Civil liberties

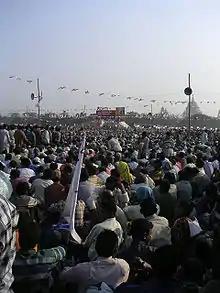
Huge rallies like this one in Kolkata are commonplace in India.

These include individual rights common to most liberal democracies, incorporated in the fundamental law of the land and are enforceable in a court of law. Violations of these rights result in punishments as prescribed in the Indian Penal Code, subject to the discretion of the judiciary. These rights are neither absolute nor immune from constitutional amendments. They have been aimed at overturning the inequalities of pre-independence social practices. Specifically, they resulted in the abolishment of untouchability and prohibited discrimination on the grounds of religion, race, caste, sex, or place of birth. They forbid human trafficking and unfree labour. They protect the cultural and educational rights of ethnic and religious minorities by allowing them to preserve their languages and administer their own educational institutions.